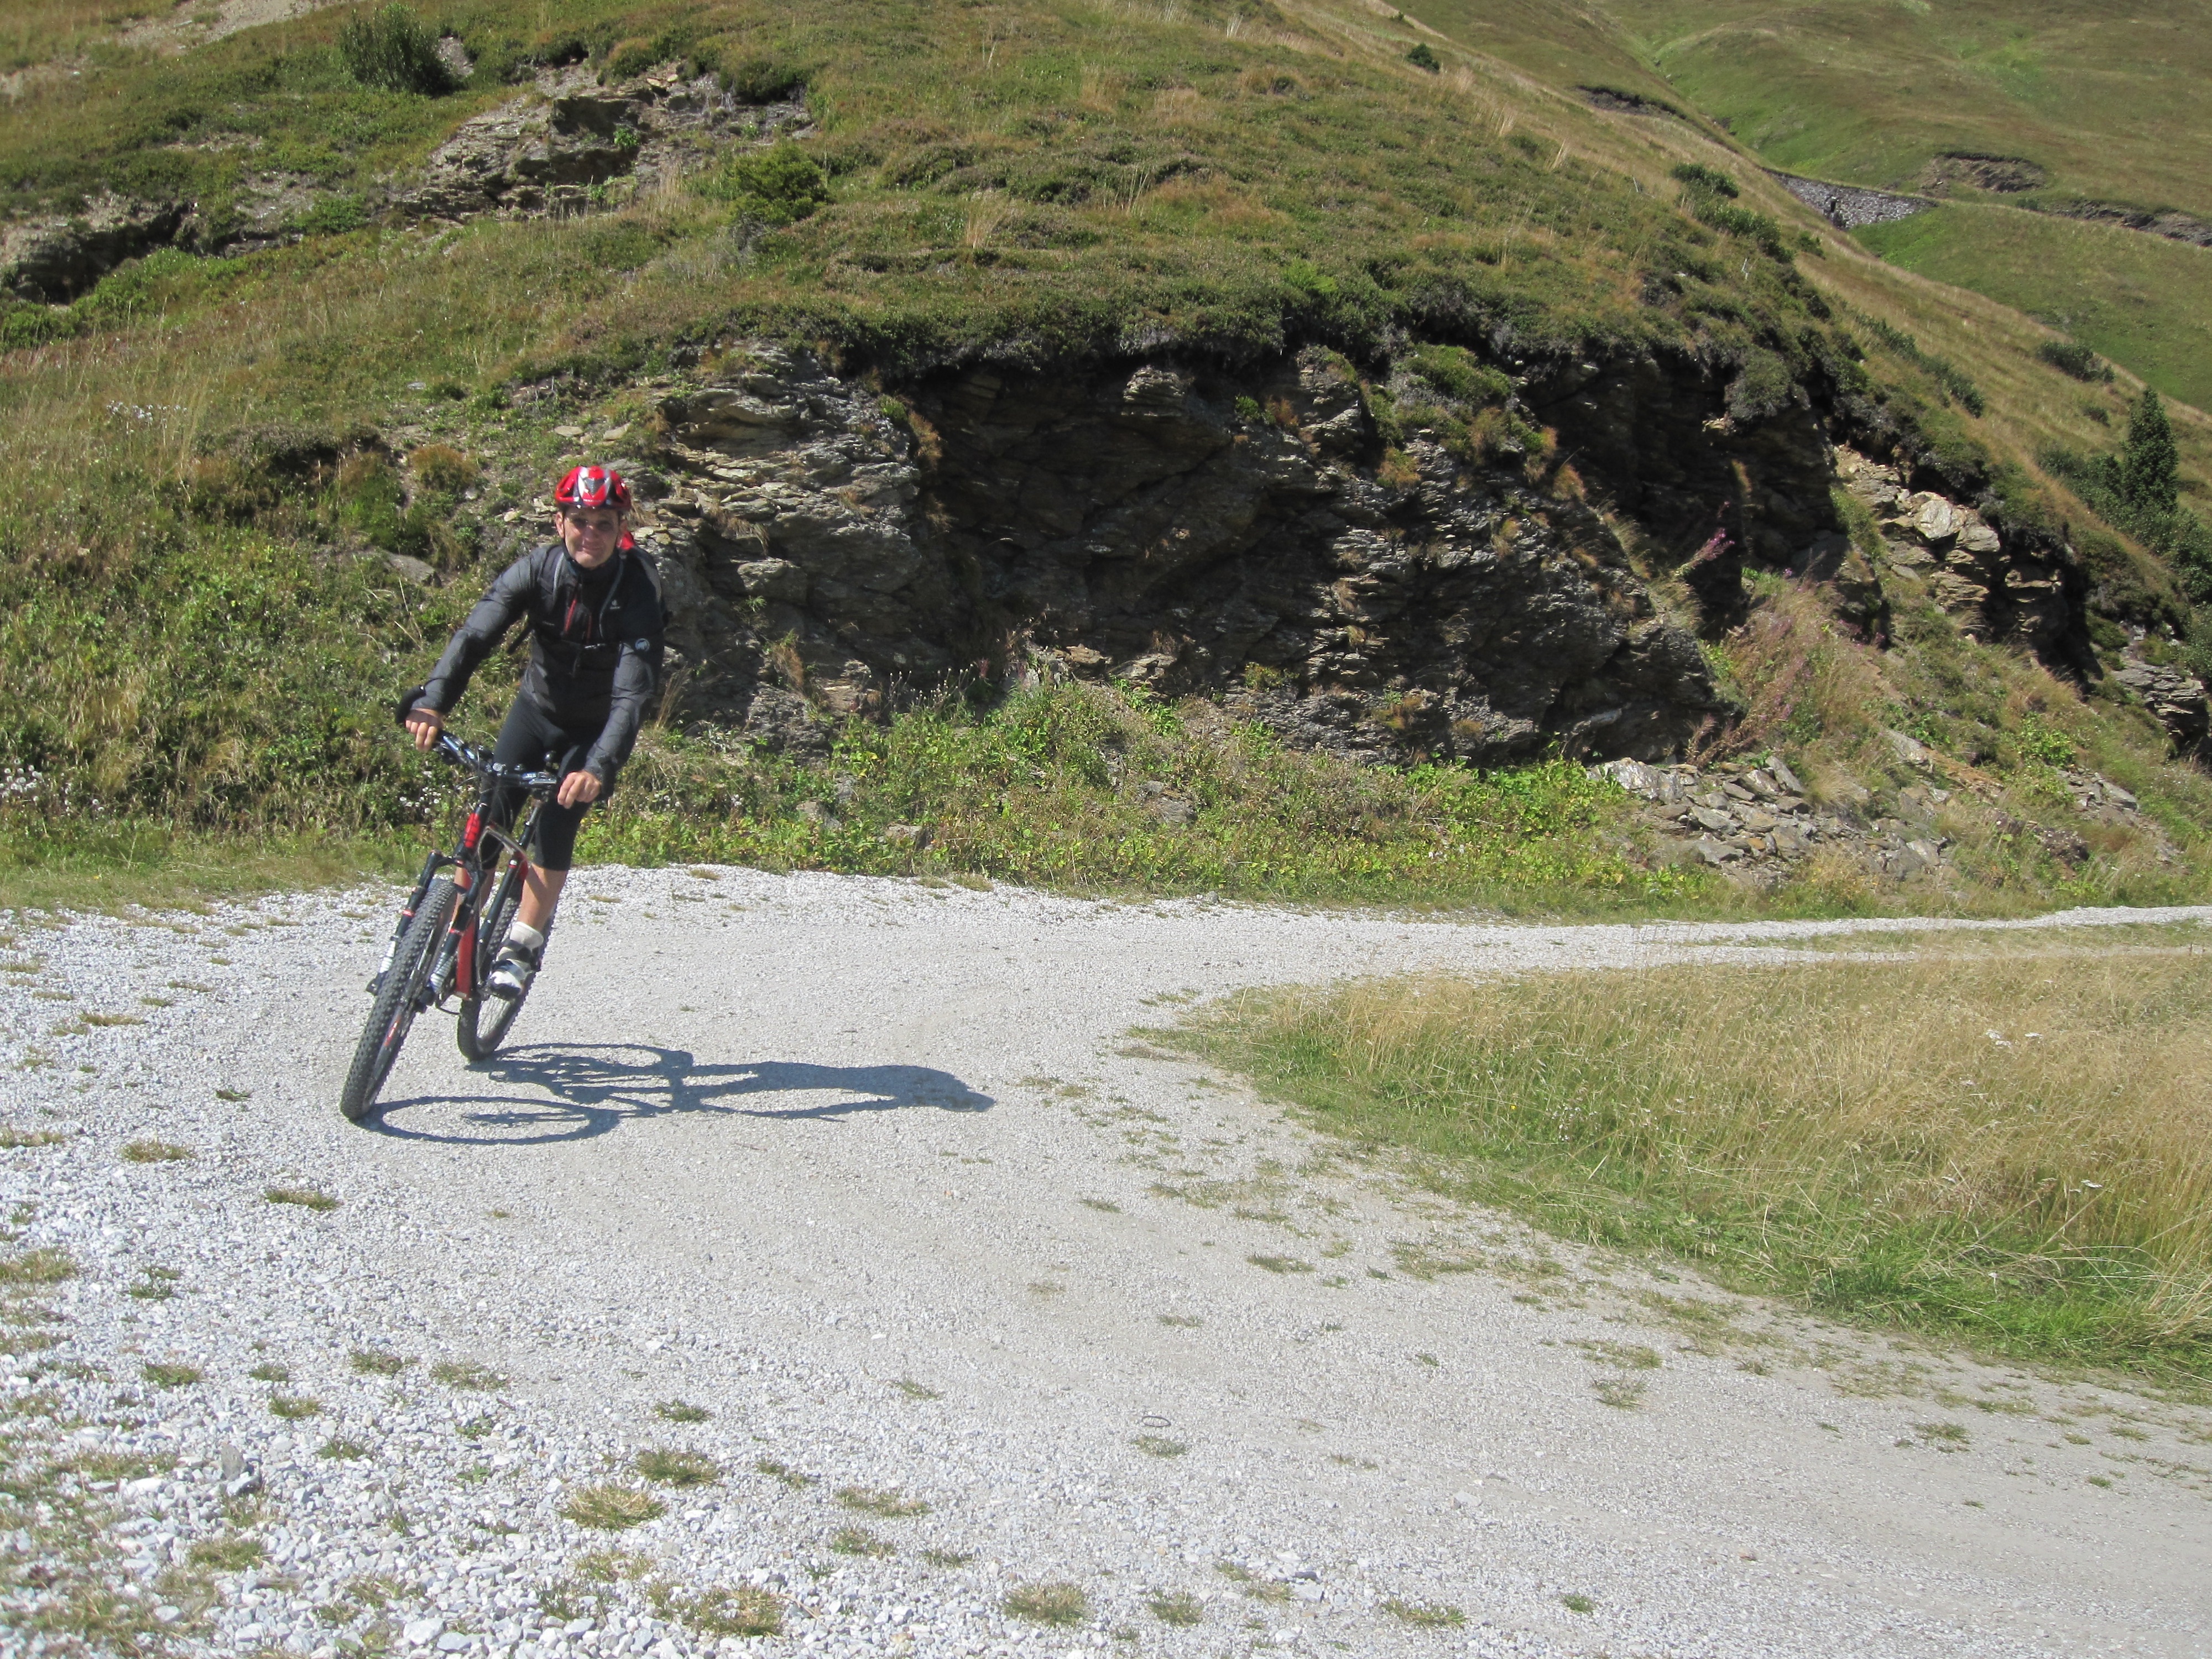
path, road, sport, bicycle, bike, curve, vehicle, drive, italy, extreme sport, mountain bike, cycling, sports, mountains, helm, roll, fast, away, dangerous, freeride, cyclists, dolomites, mountain biking, steinig, transalp, cycle sport, endurance sports, bulkhead